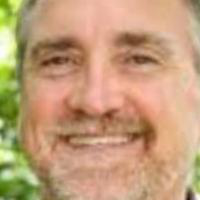
Age group: age 56-65